Hereford Square

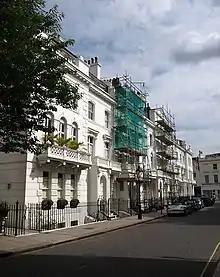
Hereford Square, north side

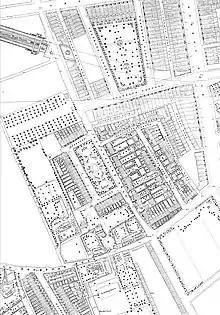
Hereford Square (centre) on an 1860s Ordnance Survey map not long after it was built and before the area was fully developed

Hereford Square is a garden square in South Kensington, London SW7. It lies to the west of Gloucester Road, which forms the east side of the square. Wetherby Place is the western continuation, running off the north-west corner of the square.